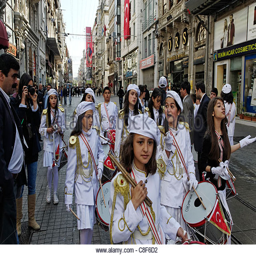
children in a parade commemorating the opening